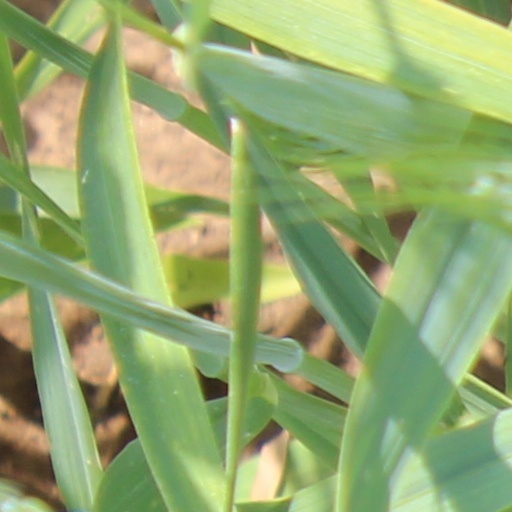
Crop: wheat